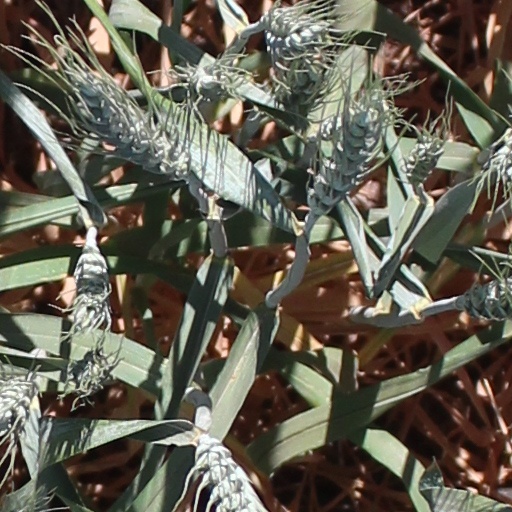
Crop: wheat